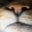
Label: cat